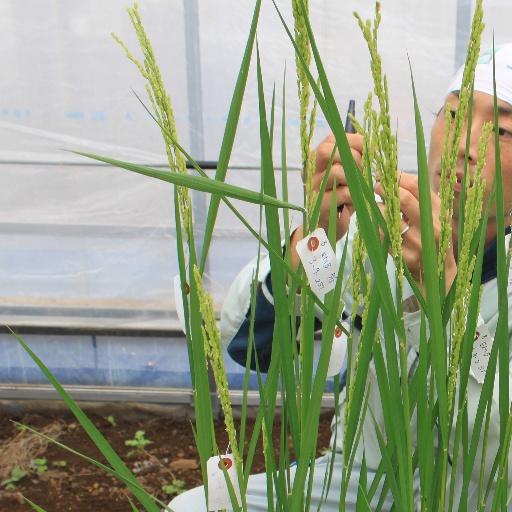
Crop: rice